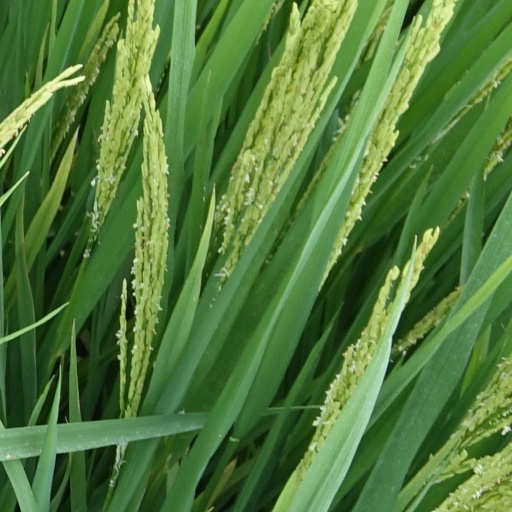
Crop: rice